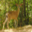
Label: deer